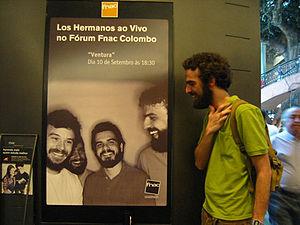
Los Hermanos est un groupe de rock alternatif brésilien, originaire de Rio de Janeiro. Le groupe est formé en 1997 autour de Marcelo Camelo, Rodrigo Amarante, Rodrigo Barba et Bruno Medina. Le groupe devient inactif en 2007, bien qu'il se soit produit à deux reprises à São Paulo et Rio de Janeiro en mars 2009, en première partie de Kraftwerk et Radiohead. Il se reforme en 2010.